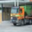
Label: truck